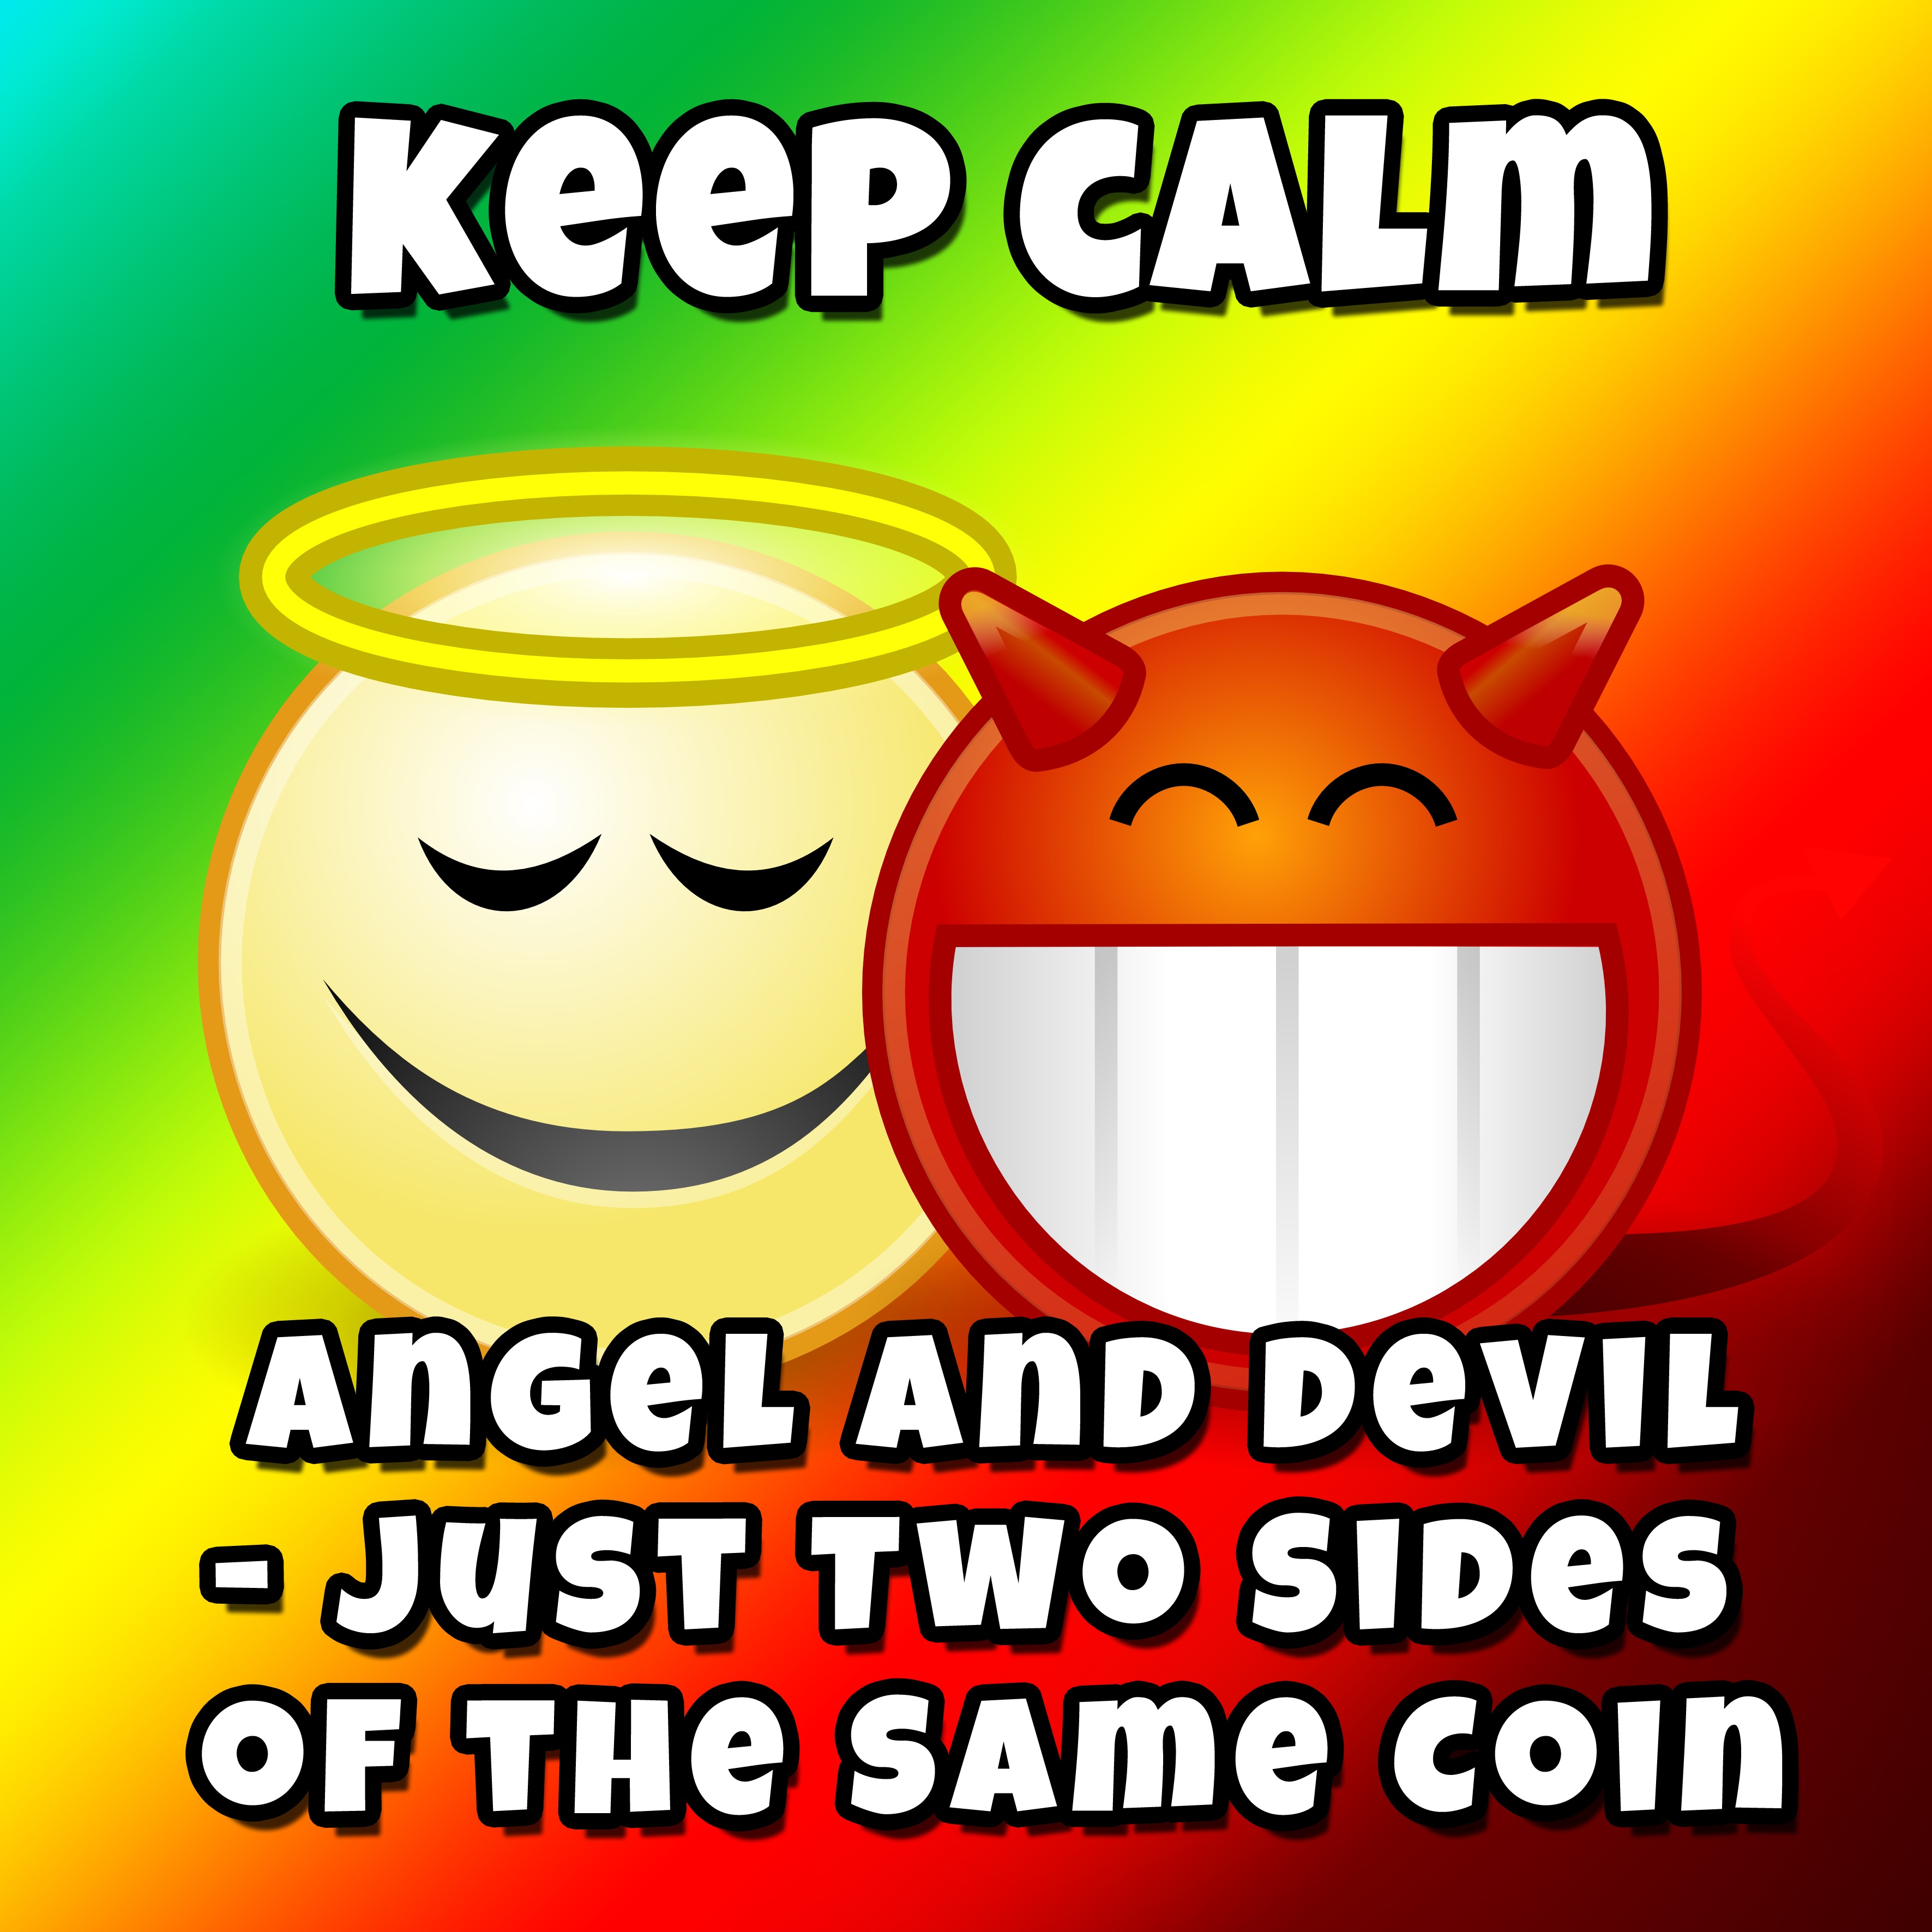
man, woman, brand, font, angel, illustration, text, different, icon, devil, difference, equality, gut, harmony, cartoon, evil, unit, dear, smiley, emoticon, opposites, contrary, duality, be one